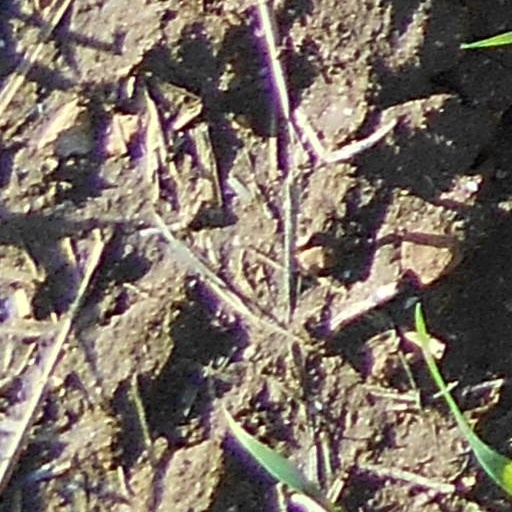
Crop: wheat